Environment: real
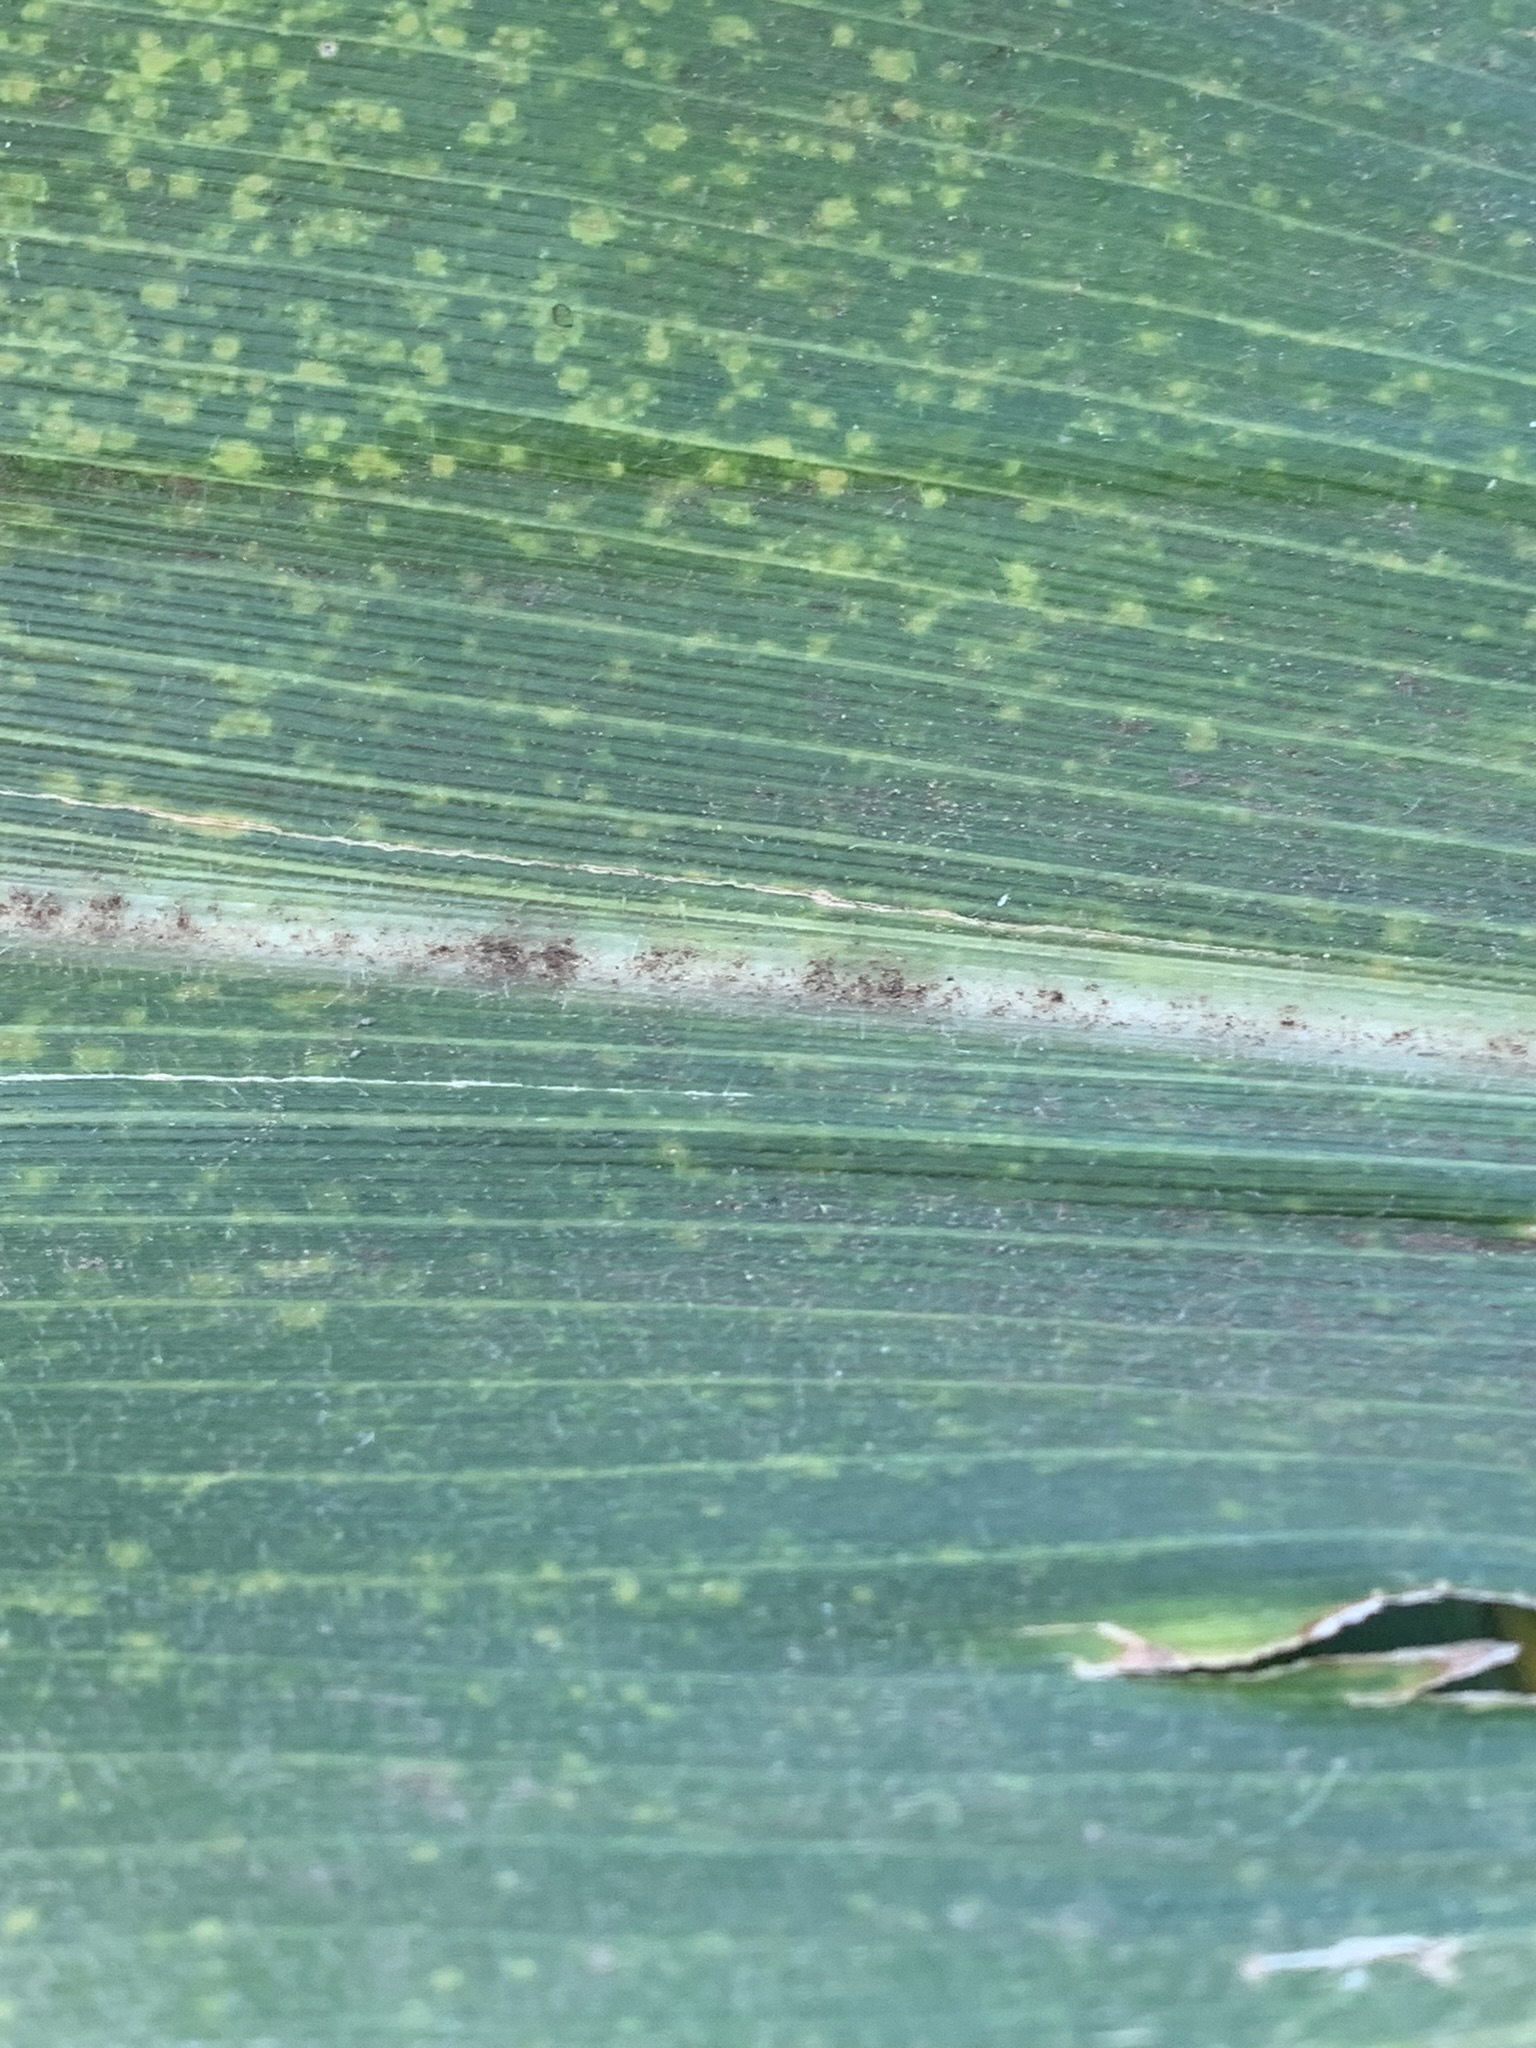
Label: lethal_necrosis